Palaelodus

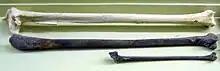

The genus "Palaelodus" was first described by French scientist Alphonse Milne-Edwards in 1863 on the basis of fossils discovered in France's early Miocene deposits of the Saint-Gérand-le-Puy area. Milne-Edwards identified and named three distinct species: "Palaelodus ambiguus" (the type species), "Palaelodus gracilipes" and "Palaelodus crassipes". In the years following this initial description, Milne-Edwards named two more species: "Palaelodus minutus" and "Palaelodus goliath". In 1933 "P. minutus" was sunk into "P. gracilipes" by Lambrecht, a decision not immediately followed by other paleontologists like Brodkorb or Švec, but later accepted by Jacques Cheneval in 1983 during a major revision of the palaelodids of Saint-Gérand-le-Puy. Besides agreeing with the synonymity between "P. gracilipes" and "P. minutus", Cheneval also placed "P. goliath" in the genus "Megapaloelodus", an assessment followed by Heizmann & Hesse (1995). A more conservative number of species was suggested by Mlíkovský in 2002, who placed "M. goliath" back in "Palaelodus", but in turn sunk all of the remaining European "Palaelodus" species into "P. ambiguus", reasoning that they can only be differentiated by size and thus simply represent variation within the species. Although acknowledging that the species proposed by Milne-Edwards may indeed be simply differently sized members of a single taxon, Worthy and colleagues argue that the synonymity proposed by Mlíkovský is premature until a comprehensive comparison of the European material is conducted. Later publications likewise do not follow Mlíkovskýs proposed species model. "Palaelodus" remains were first recognized in Australia in 1982, but not described until 1998 when Baird and Vickers-Rich erected two new species, "P. wilsoni" and "P. pledgei", based on fossils from the Lake Eyre Basin. Despite being well known from postcrania remains, unambiguous fossils of the skull were long unknown until largely complete crania were described by Cheneval and Escuillié in 1992. Two distal right tibiotarsi recovered in 2008 and 2009 from the Saint Bathans Fauna of the Bannockburn Formation, New Zealand, were described in 2010 by Worthy and colleagues as another new species, "Palaelodus aotearoa", and "Palaelodus kurochkini" was described from remains dating to the Miocene of Mongolia. The most recently named species is "P. haroldocontii" from the Late Miocene of Argentina.